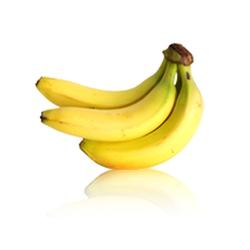
Label: Banana